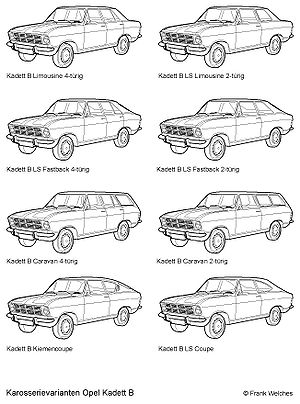
Karrosseri
Oversigt over karosserityper, i dette tilfælde Opel Kadett B
Karosseriet på en bil er alle ydre dele, som beskytter bilens andre komponenter eller passagerer mod udvendig påvirkning.